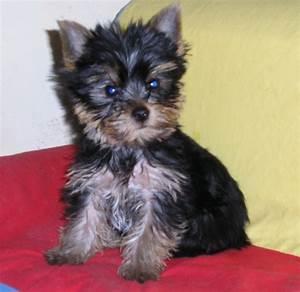
dog